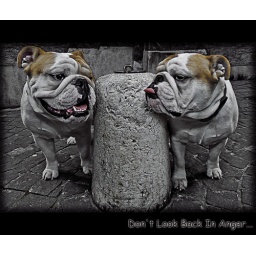
&amp;quot;And the sky is blue and righteous in every direction.&amp;quot;